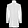
Label: Coat